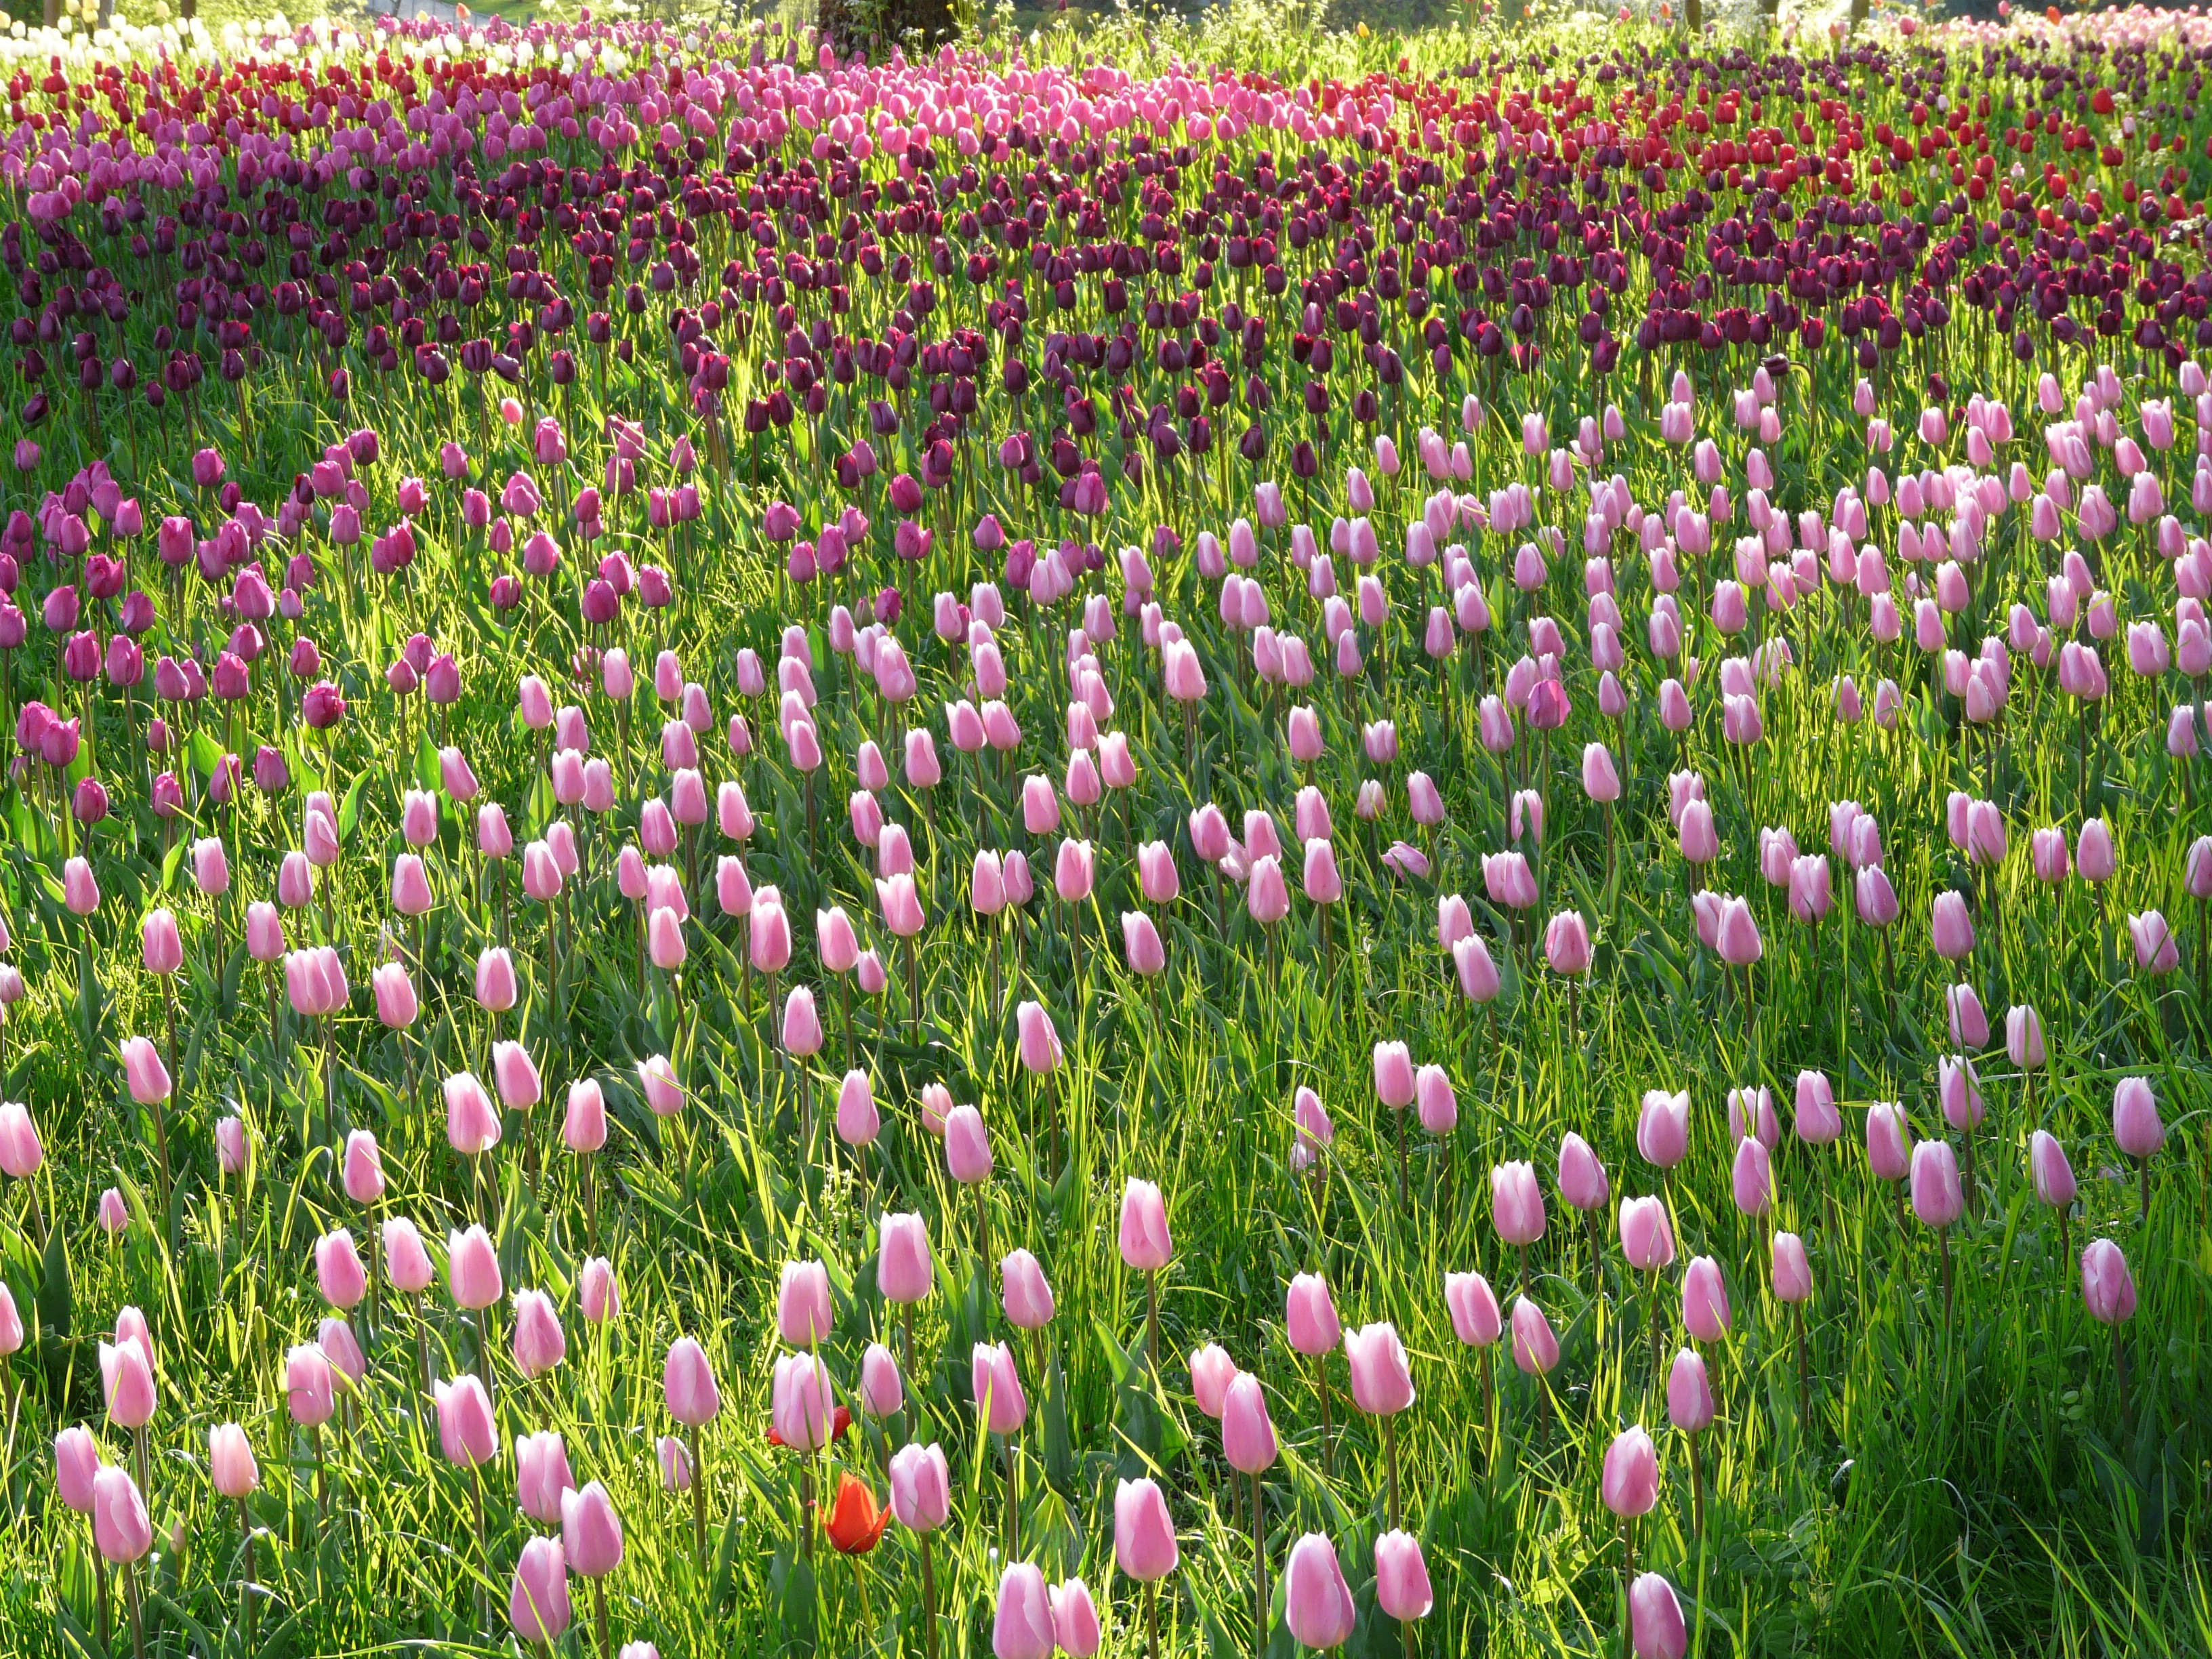
landscape, nature, grass, outdoor, blossom, plant, field, meadow, sunlight, flower, bloom, floral, idyllic, tulip, spring, red, colourful, color, park, fresh, botany, colorful, garden, pink, flora, wildflower, flowers, flower bed, background image, background, design, happiness, bed, bright, beautiful, day, closed, tulips, crocus, colored, to, planting, tender, floristry, tulipa, ornamental plant, blossomed, sunny day, tulpenbluete, flowering plant, light pink, floral design, tulip field, land plant, glu ck, agricultural scene, garden cups, tulip meadow, plant bed